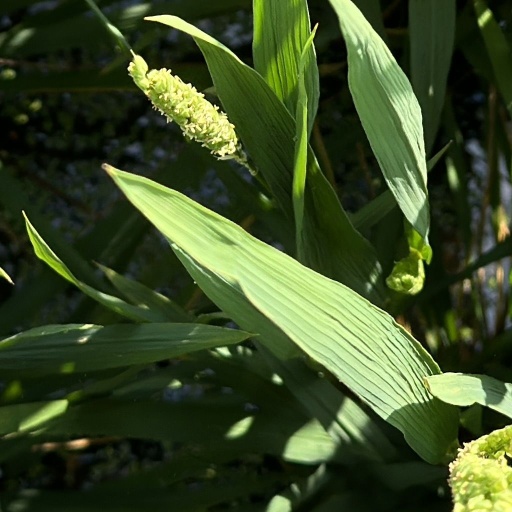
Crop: rice